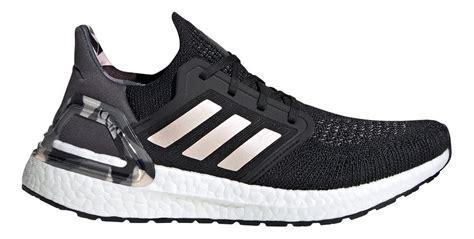
Brand: Adidas
Model: Ultra Boost 20